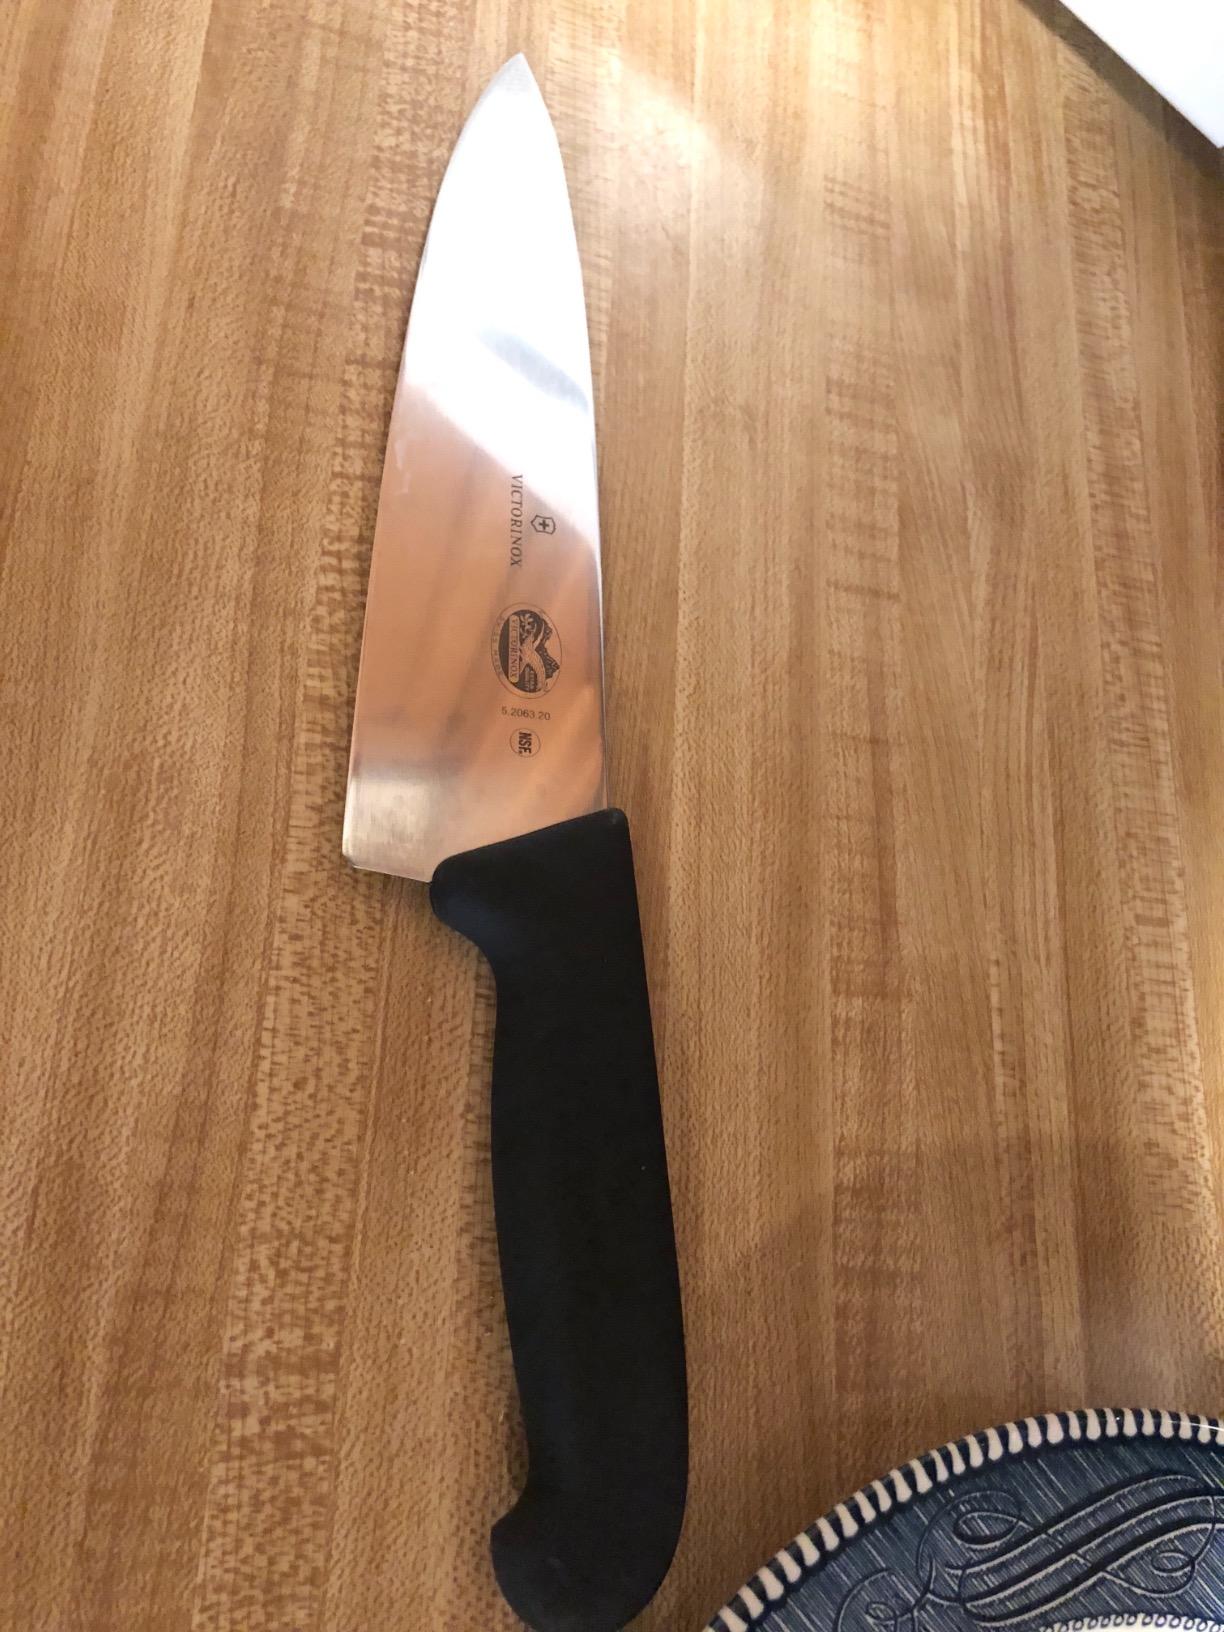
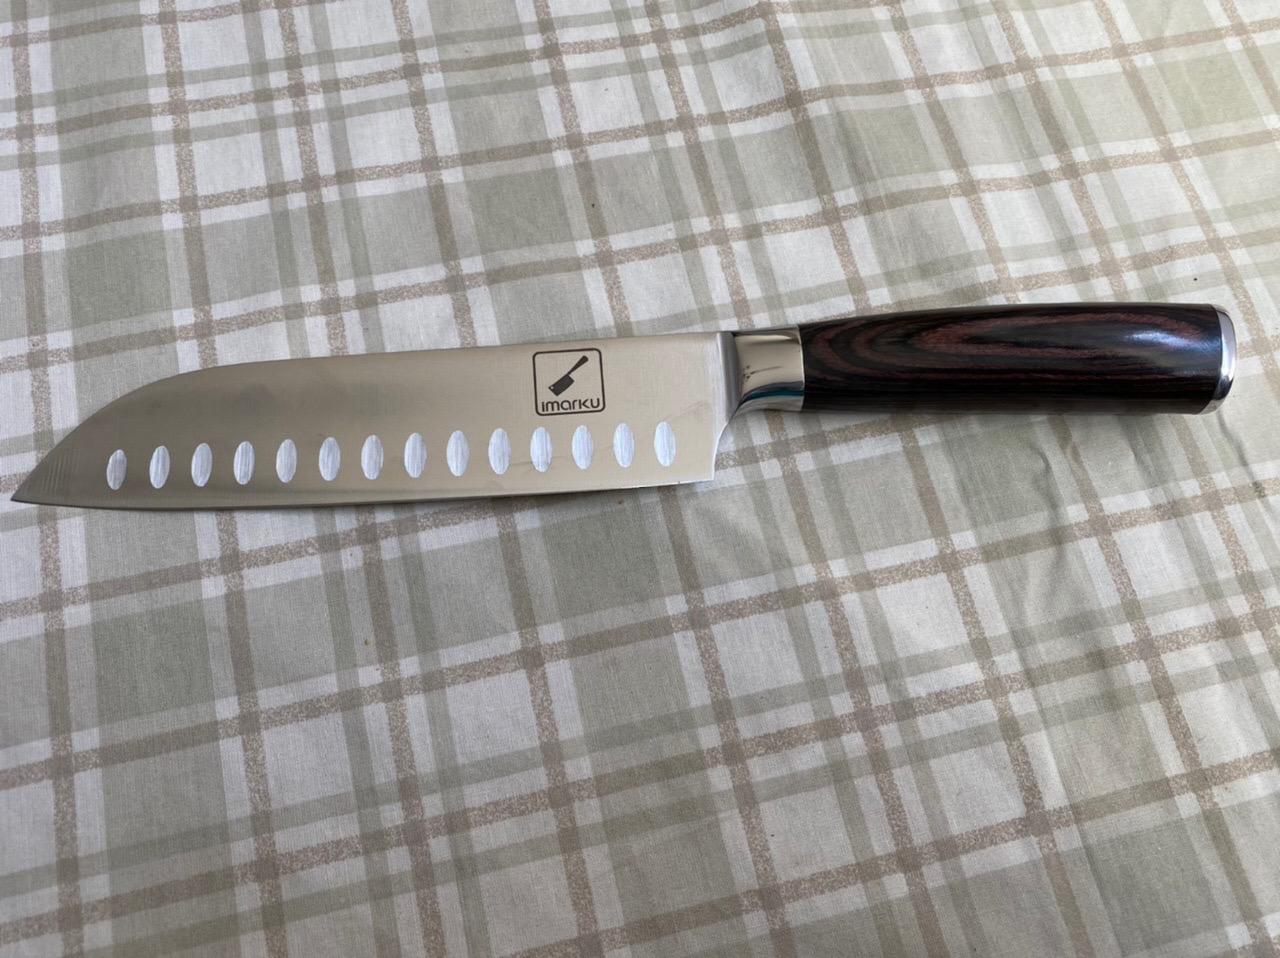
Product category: items_knife
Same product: no